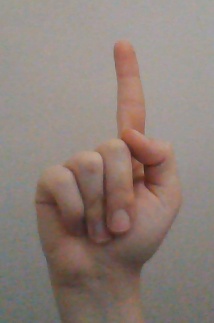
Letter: bb